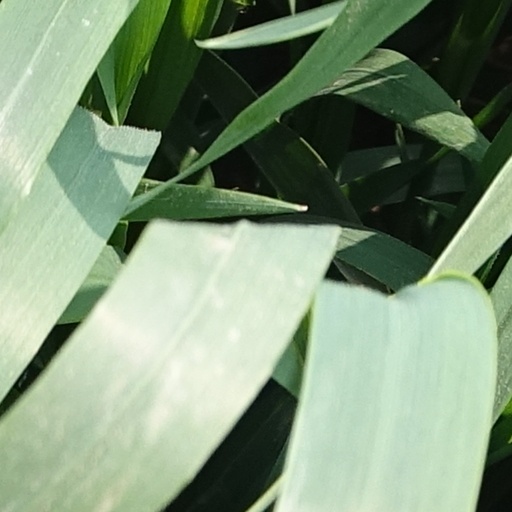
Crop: wheat